Calipers

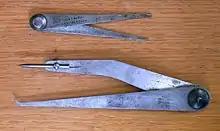
Oddleg calipers

Oddleg calipers, Hermaphrodite calipers, or Oddleg Jennys, as pictured on the left, are generally used to scribe a line at a set distance from the edge of a workpiece. The bent leg is used to run along the workpiece edge while the scriber makes its mark at a predetermined distance, this ensures a line parallel to the edge.